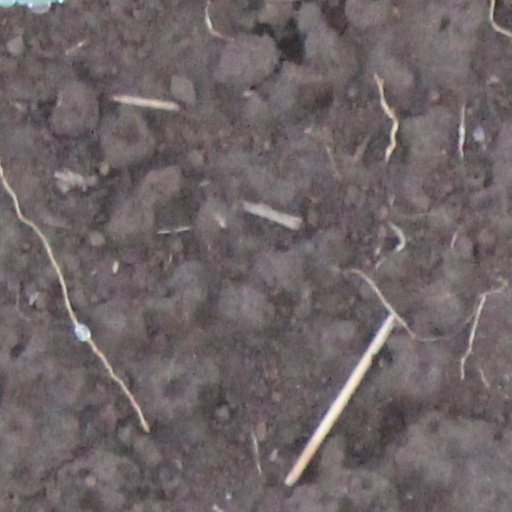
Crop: wheat